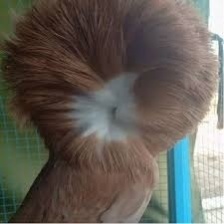
Species: JACOBIN PIGEON
Scientific name: COLUMBA LIVIA